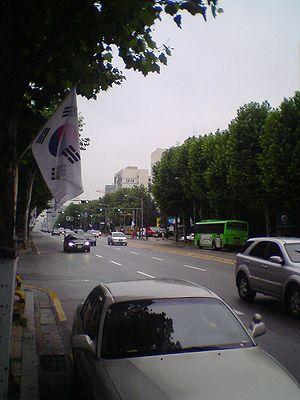
Jeheonjeol ou jour de la Constitution est une fête nationale en Corée du Sud. Elle est célébrée chaque 17 juillet pour commémorer la proclamation de la République de Corée le 17 juillet 1948 après la séparation de la Corée du Nord. Cette date a été choisie délibérément pour qu'elle corresponde à la date de la fondation de Joseon avec le roi Taejo.